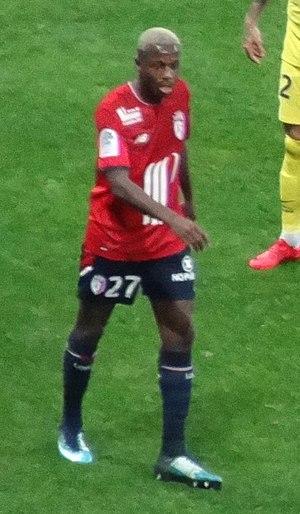
Hamza Mendyl est un footballeur international marocain né le 21 octobre 1997 à Casablanca au Maroc. Il évolue actuellement au poste de latéral gauche à Schalke 04. Il possède également la nationalité ivoirienne.